Night at the Museum: Secret of the Tomb

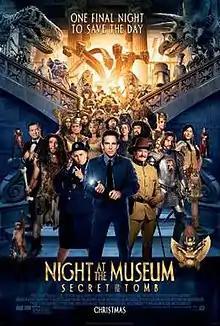
Theatrical release poster

Night at the Museum: Secret of the Tomb is a 2014 American fantasy comedy film directed by Shawn Levy and written by David Guion and Michael Handelman. It is the third (and final live-action) installment in the "Night at the Museum" film series, a sequel to "" (2009), and the final installment of the original trilogy. The film stars Ben Stiller in the lead role, Robin Williams, Owen Wilson, Dan Stevens and Ben Kingsley. In the film, security guard Larry Daley must travel to London to return the Tablet of Ahkmenrah, an Egyptian artifact which causes the exhibits to come to life, before the magic disappears.